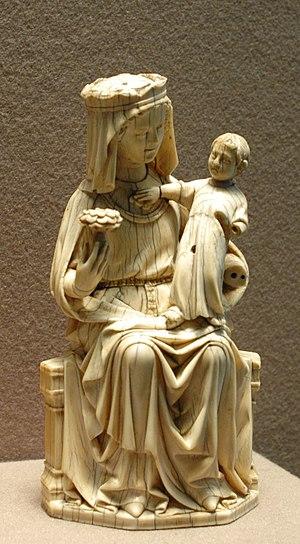
L’art gothique ou art français est une période artistique s'étendant sur environ quatre cents ans, qui s'est développée à partir de la seconde partie du Moyen Âge en France puis en Europe occidentale.
La sculpture gothique est intimement liée à l'architecture gothique qui s'épanouit dans la seconde partie du Moyen Âge en Europe occidentale. Il s'agit au départ d'une sculpture monumentale, immeuble par destination, mais son étude concerne également celle de la sculpture funéraire, du mobilier et des objets somptuaires.